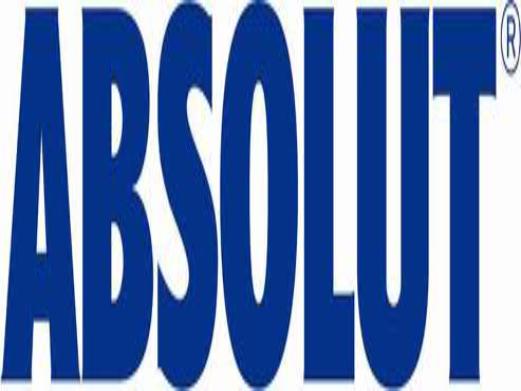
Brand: Absolut
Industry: Others